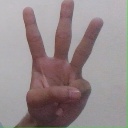
अक्षर: व